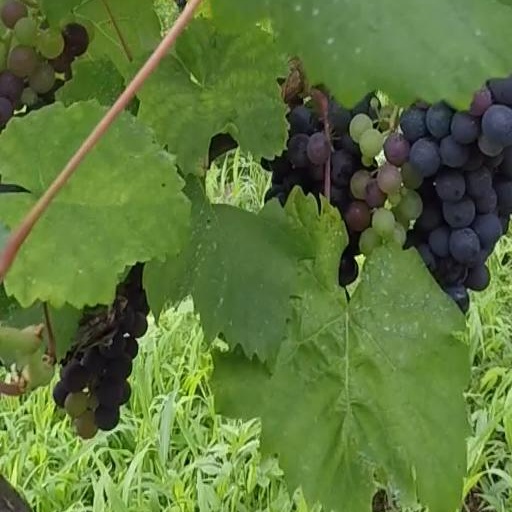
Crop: grape